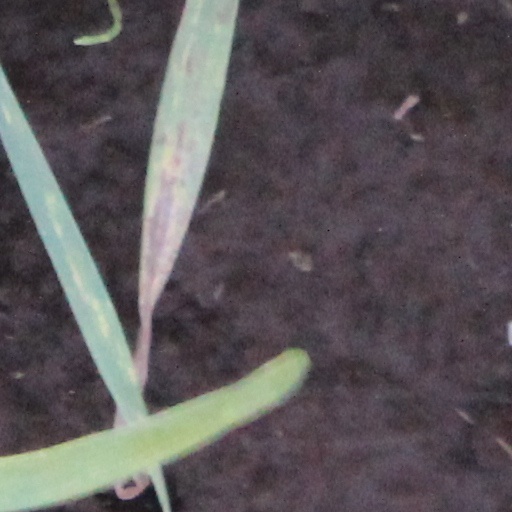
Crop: wheat